Orna Porat

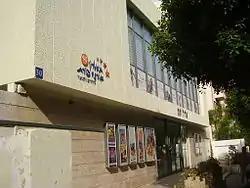
Orna Porat Children's Theater

She was born Irene Klein in Cologne, Germany, in 1924. Her father, Willi, was Catholic, and her mother, Elise, Protestant, but she chose atheism and socialism in her youth. In 1934 her family moved to Porz, where she attended high school. During these years, she was a member of the Hitler Youth, although her family opposed this affiliation.